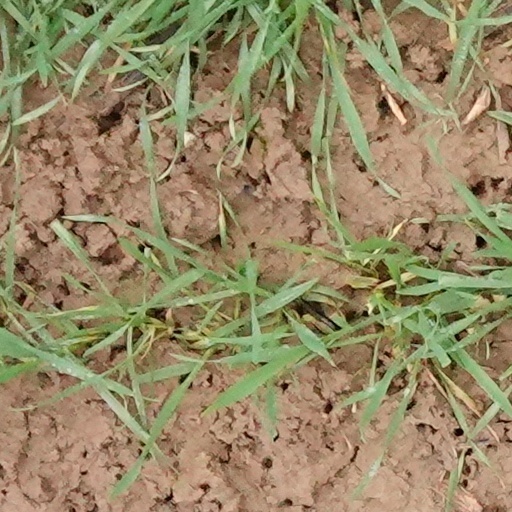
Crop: wheat